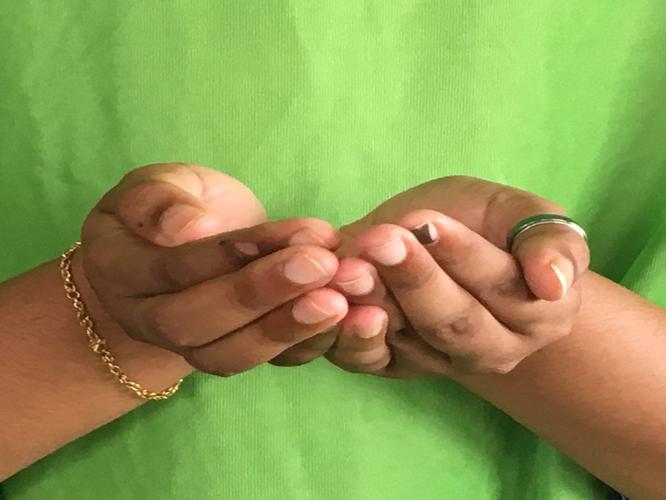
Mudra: Pushpaputa
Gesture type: double_hand